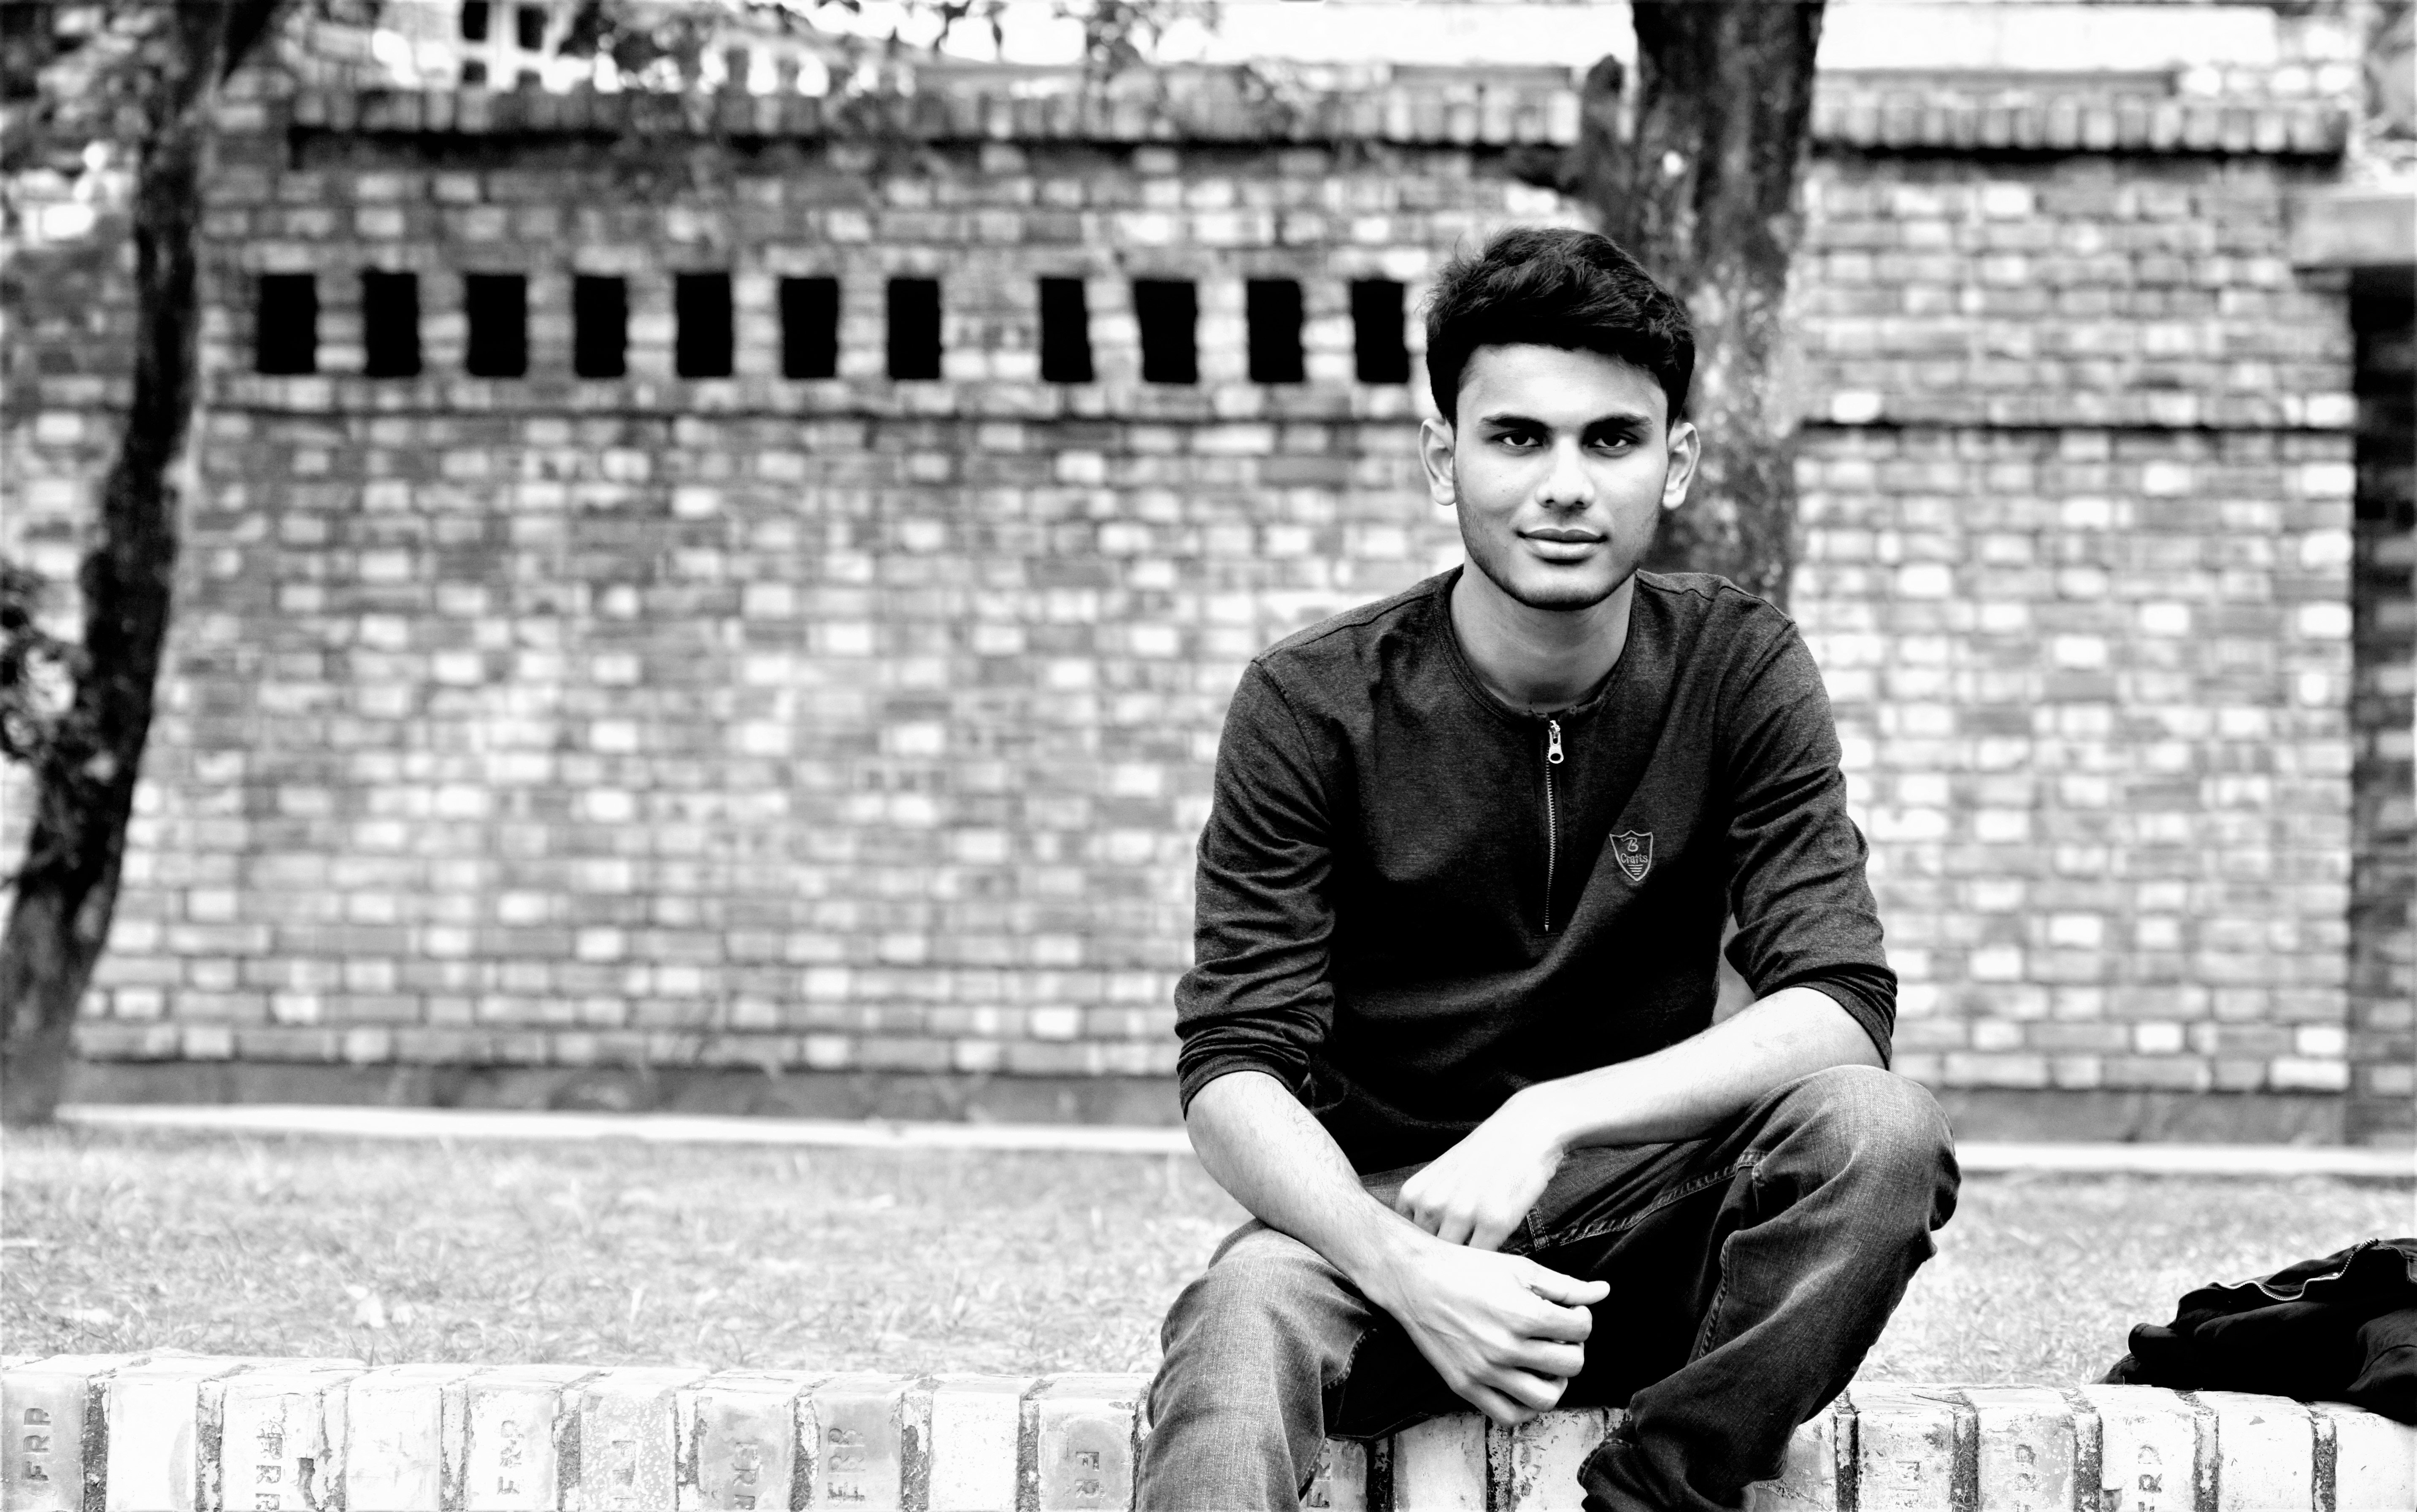
photograph, black, sitting, black and white, monochrome, snapshot, photography, monochrome photography, smile, portrait photography, architecture, brick, photo shoot, style